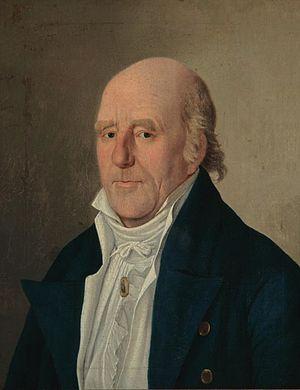
Jean-Baptiste-Melchior Hertel de Rouville est un homme politique canadien.